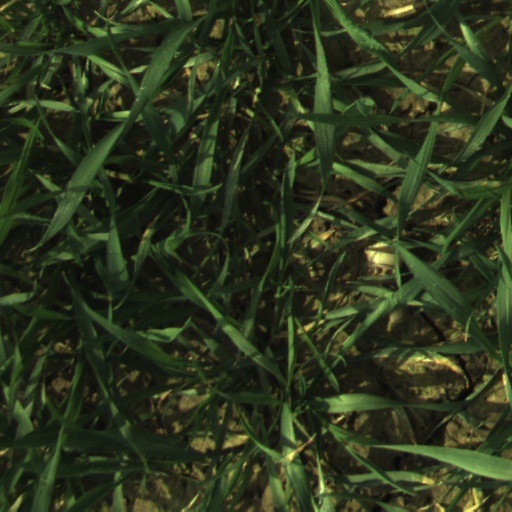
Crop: wheat